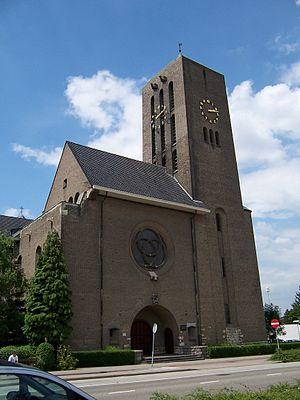
Alphons Jean Nicolas Boosten est un architecte néerlandais du XXᵉ siècle, spécialisé dans l'architecture d'église. Il a été particulièrement actif dans la province du Limbourg aux Pays-Bas.